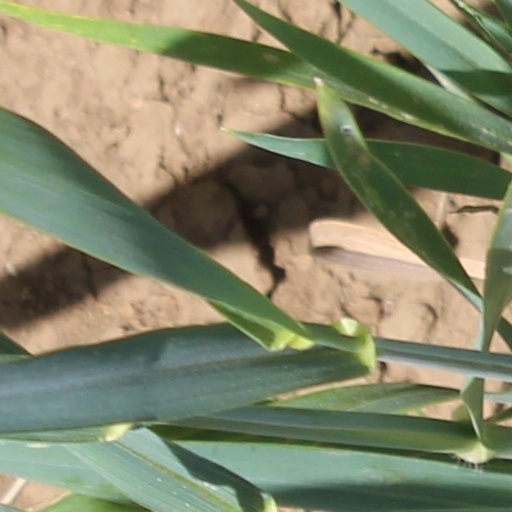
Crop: wheat